1937 Social Credit backbenchers' revolt

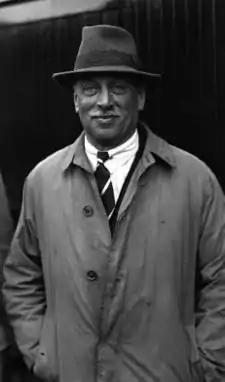
The Social Credit Board hoped that C. H. Douglas would come to Alberta to serve as its expert advisor. While Douglas declined to come himself, he did send two of his lieutenants.

Historians have taken different approaches to analyzing the effect of the Board on traditional Westminster parliamentary governance. Political scientist C. B. MacPherson emphasized "the extent to which the cabinet had abdicated in favour of a board composed of a few private members of the legislature", Byrne agrees that "in some respects, the powers granted to the board superseded those of the Executive Council" but notes that "Aberhart was permitted to carry on with regular government operations." Elliott and Miller take a similar approach to MacPherson's, suggesting that "Aberhart and his cabinet ... were in a position, strange in a cabinet system of government, of being ruled in the matter of economic policy by a board of private members that would be under the influence of Social Credit 'experts'." Barr disagrees, arguing that the Board was "still under the control of cabinet" and pointing out that "the cabinet was left with the power", through its privileged position in introducing legislation, "to supplement or alter the provisions of the "Alberta Social Credit Act"" under which terms the board was constituted.